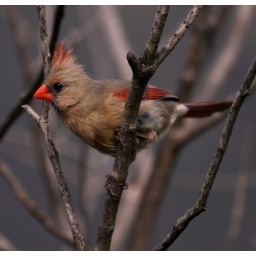
A female cardinal. Their plumage is much duller than the males who are a brilliant red all over